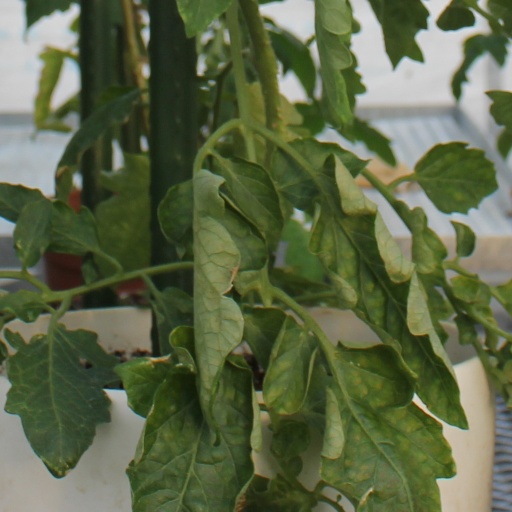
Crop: tomato